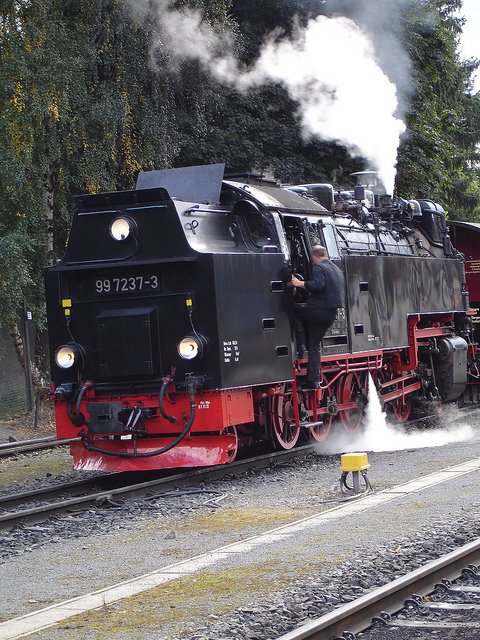
A black and red train traveling down tracks.

A large long train on a steel track.

A red and black train has steam exhaust on the tracks.

a old train that is going down a train track

a man climbing in to a red and black train engine